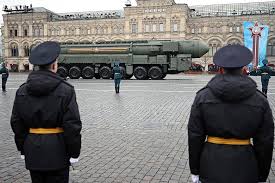
Label: Rs-24